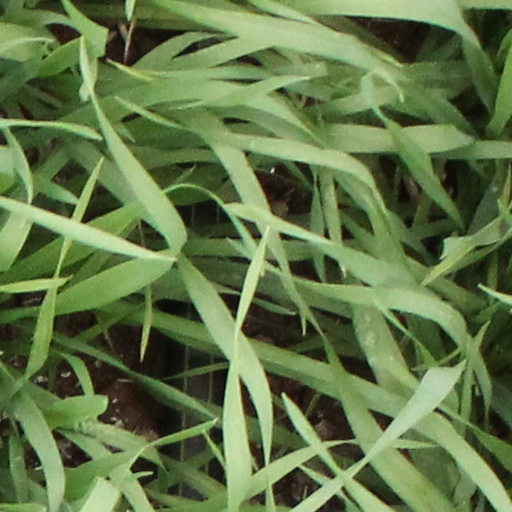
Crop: wheat